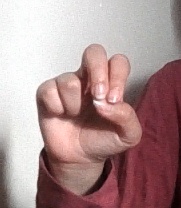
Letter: gaaf